Anne Holton

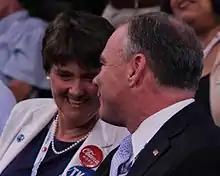
Holton with her husband at the 2012 Democratic National Convention

Holton graduated "magna cum laude" from Princeton University with a degree from the Woodrow Wilson School of Public and International Affairs in 1980. At Princeton, Holton was a member of Colonial Club.